Persecution

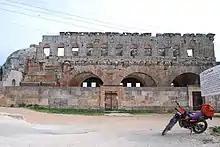
Qalb Loze: in June 2015, Druze were massacred there by the jihadist Nusra Front.

The persecution of Christians is religious persecution that Christians may be subjected to as a consequence of professing their faith, both historically and in the modern era. Early Christians were persecuted for their faith at the hands of both Jews from whose religion Christianity arose and the Roman Empire which controlled much of the land across which early Christianity was distributed. Early in the fourth century, the religion was legalized by the Edict of Milan, and it eventually became the State church of the Roman Empire.